St. Mary's Episcopal Church (Weyanoke, Louisiana)

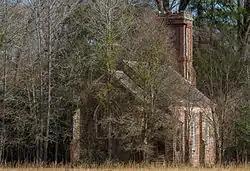
St. Mary's Episcopal Church viewed from Louisiana Highway 66

St. Mary's Episcopal Church is a historic church building located in Weyanoke, Louisiana.